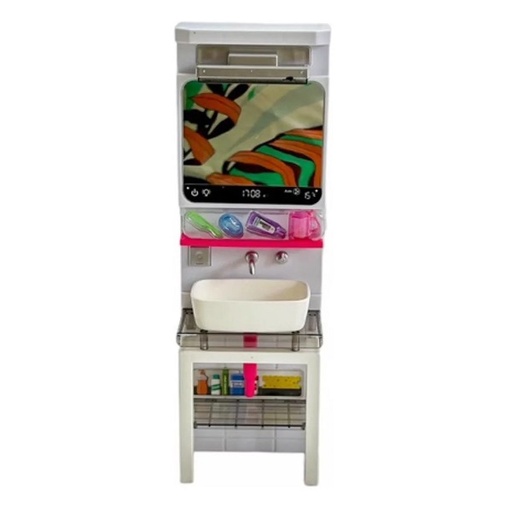
Mini Toy Laundry for Kids
Brand: Toyez
It provides endless hours of fun and entertainment It is good to improve imagination and creativity Perfect for developing kid's imagination and manual dexterity It helps improving motor skills, hand-eye coordination
Category: Toys & Games > Toys > Pretend Play > Pretend Housekeeping